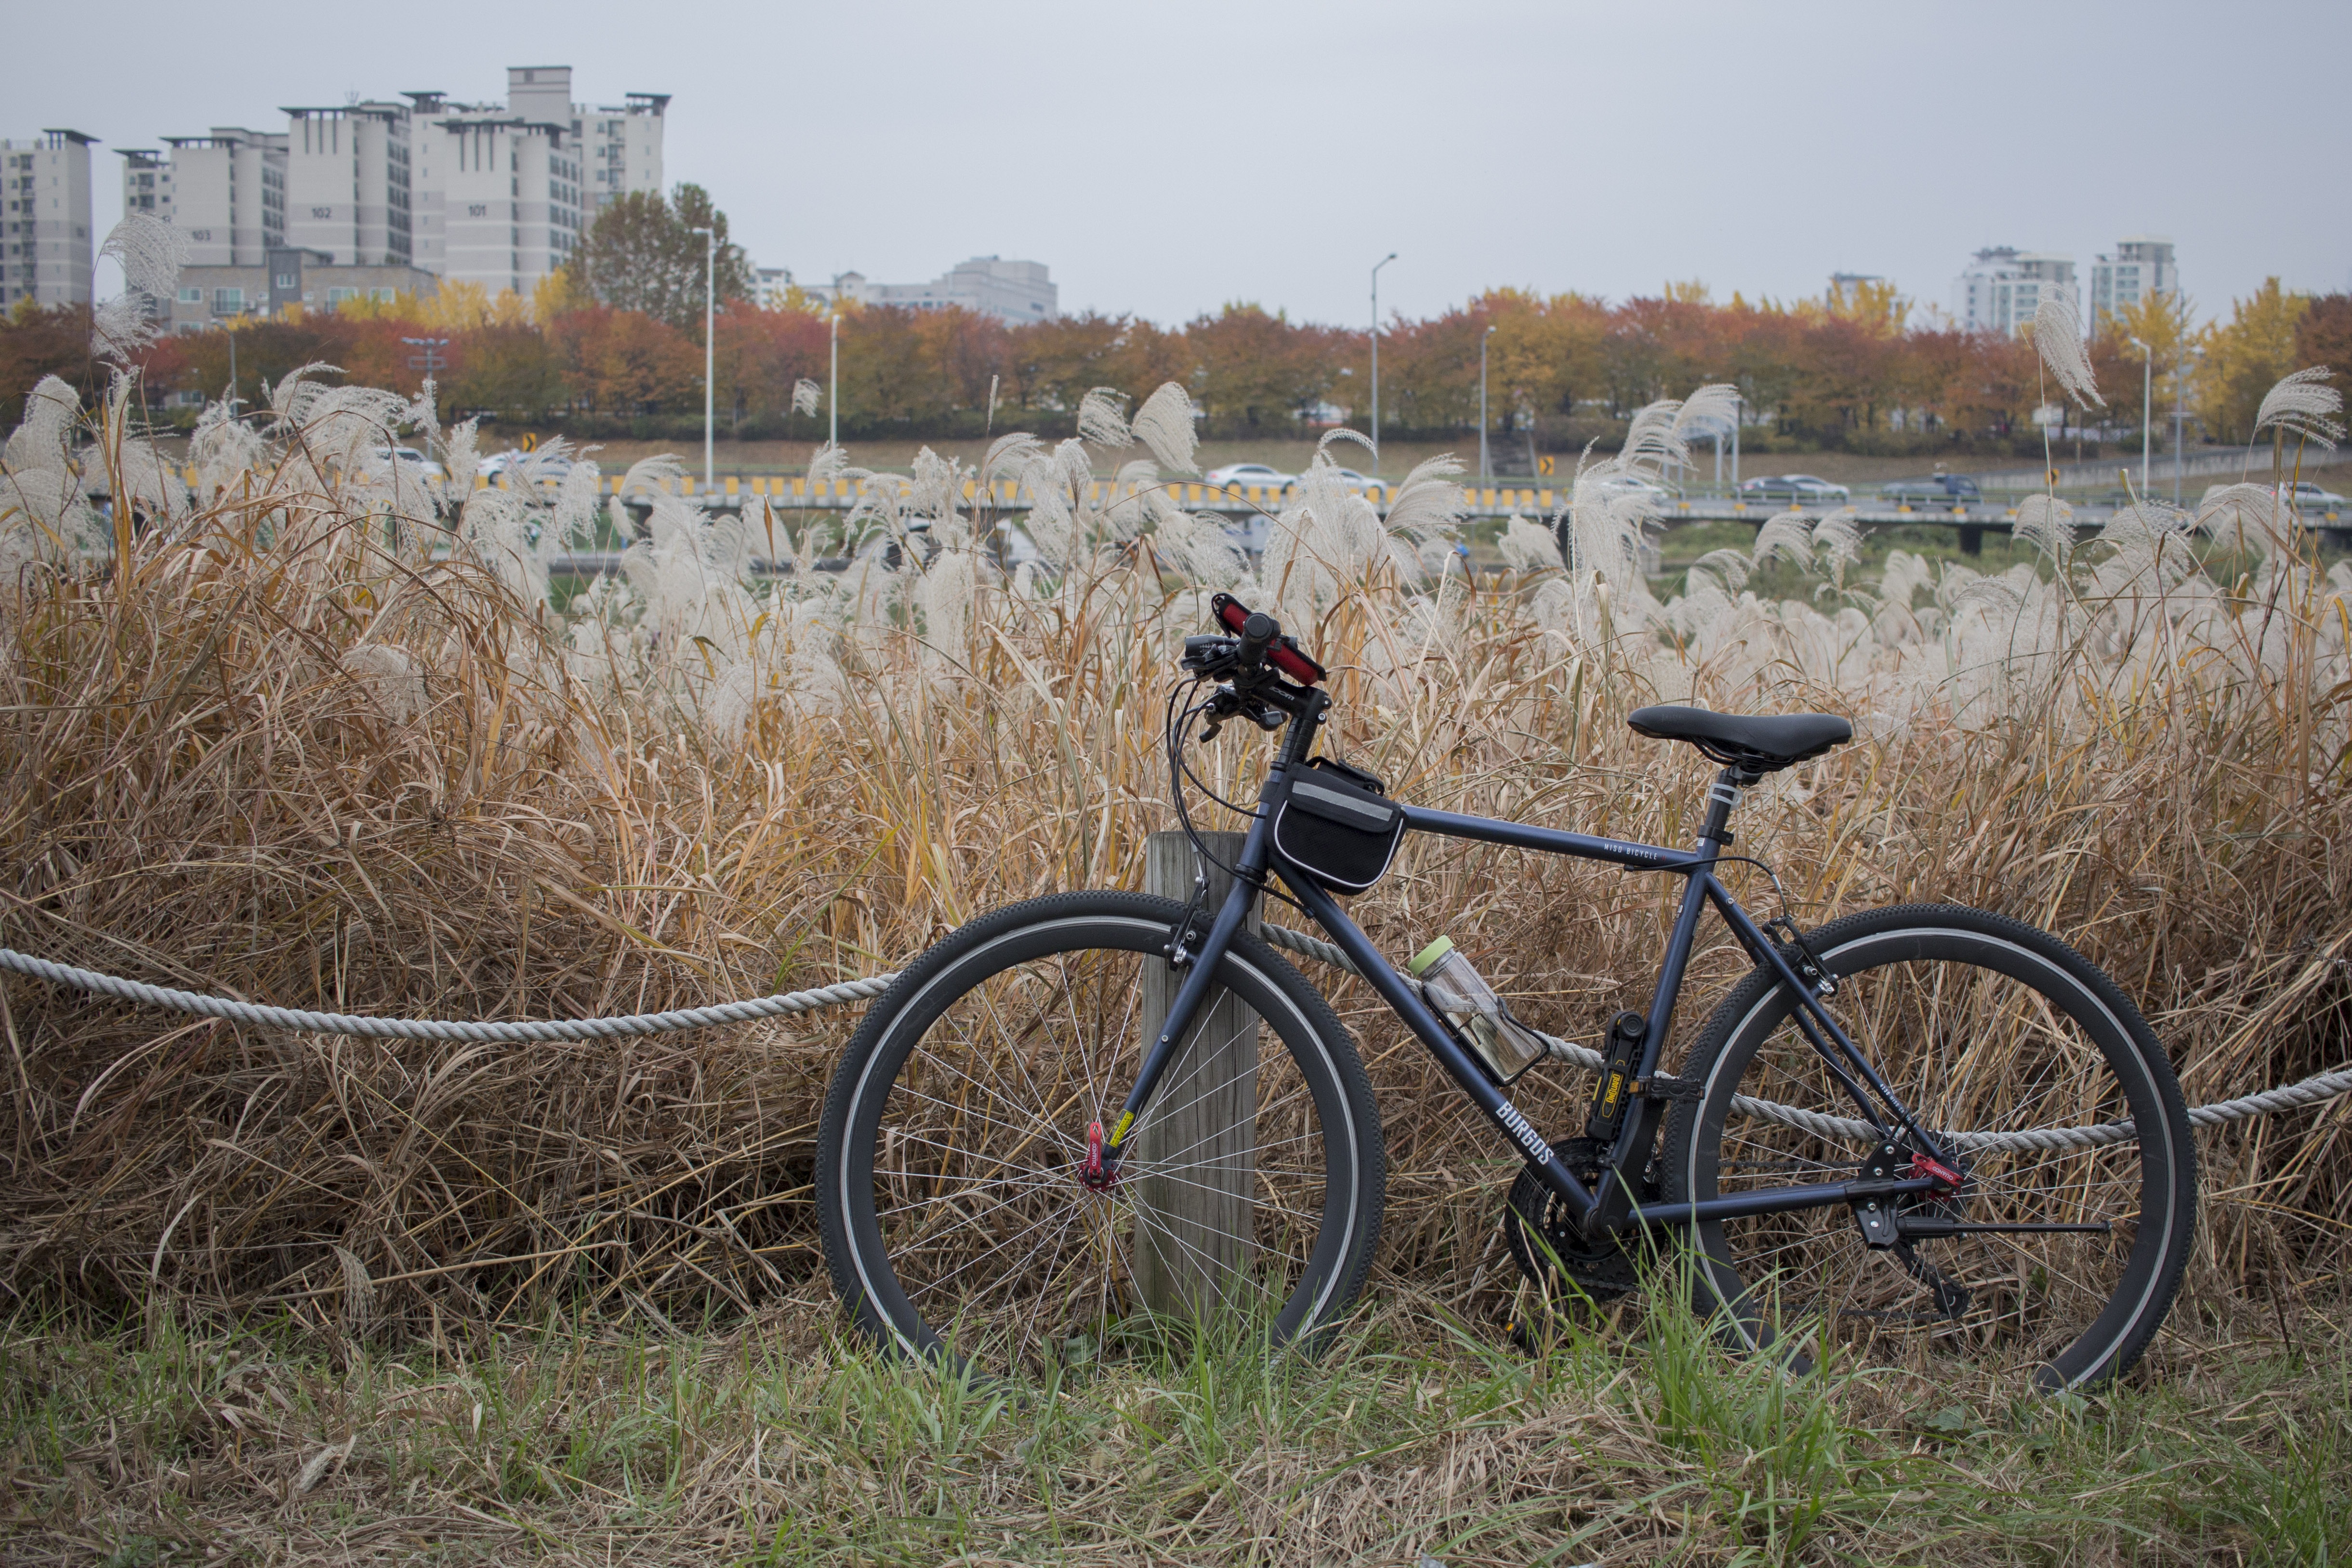
bicycle, bike, travel, reed, vehicle, autumn, sports equipment, mountain bike, cycling, hybrid, burgos, mountain biking, bicycle trip, land vehicle, cycle sport, cyclo cross bicycle, cyclo cross, bicycle racing, road bicycle, racing bicycle, hybrid bicycles, black molly bike, smile bike, smile burgos